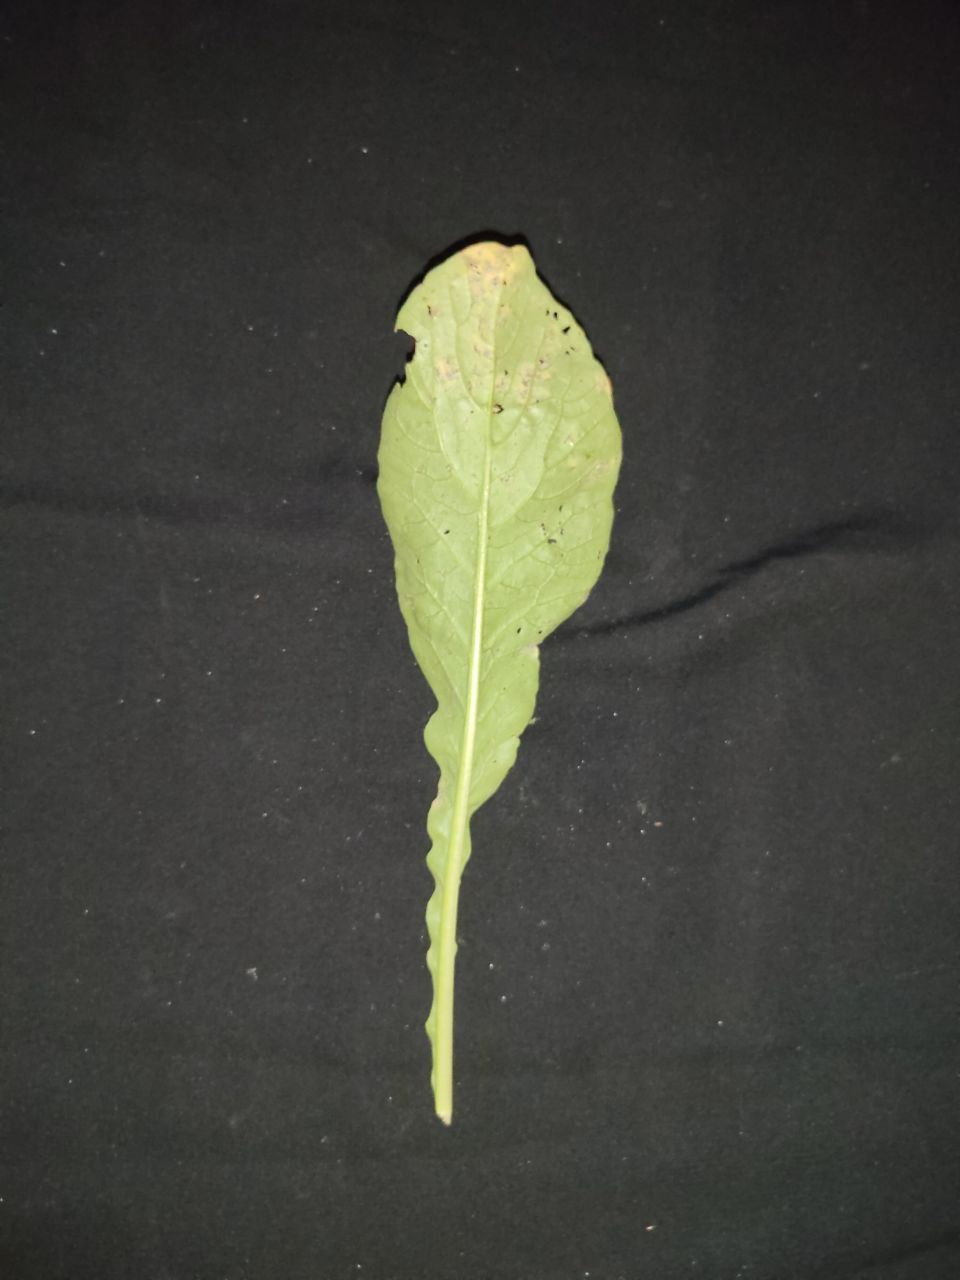
Label: Downey mildew